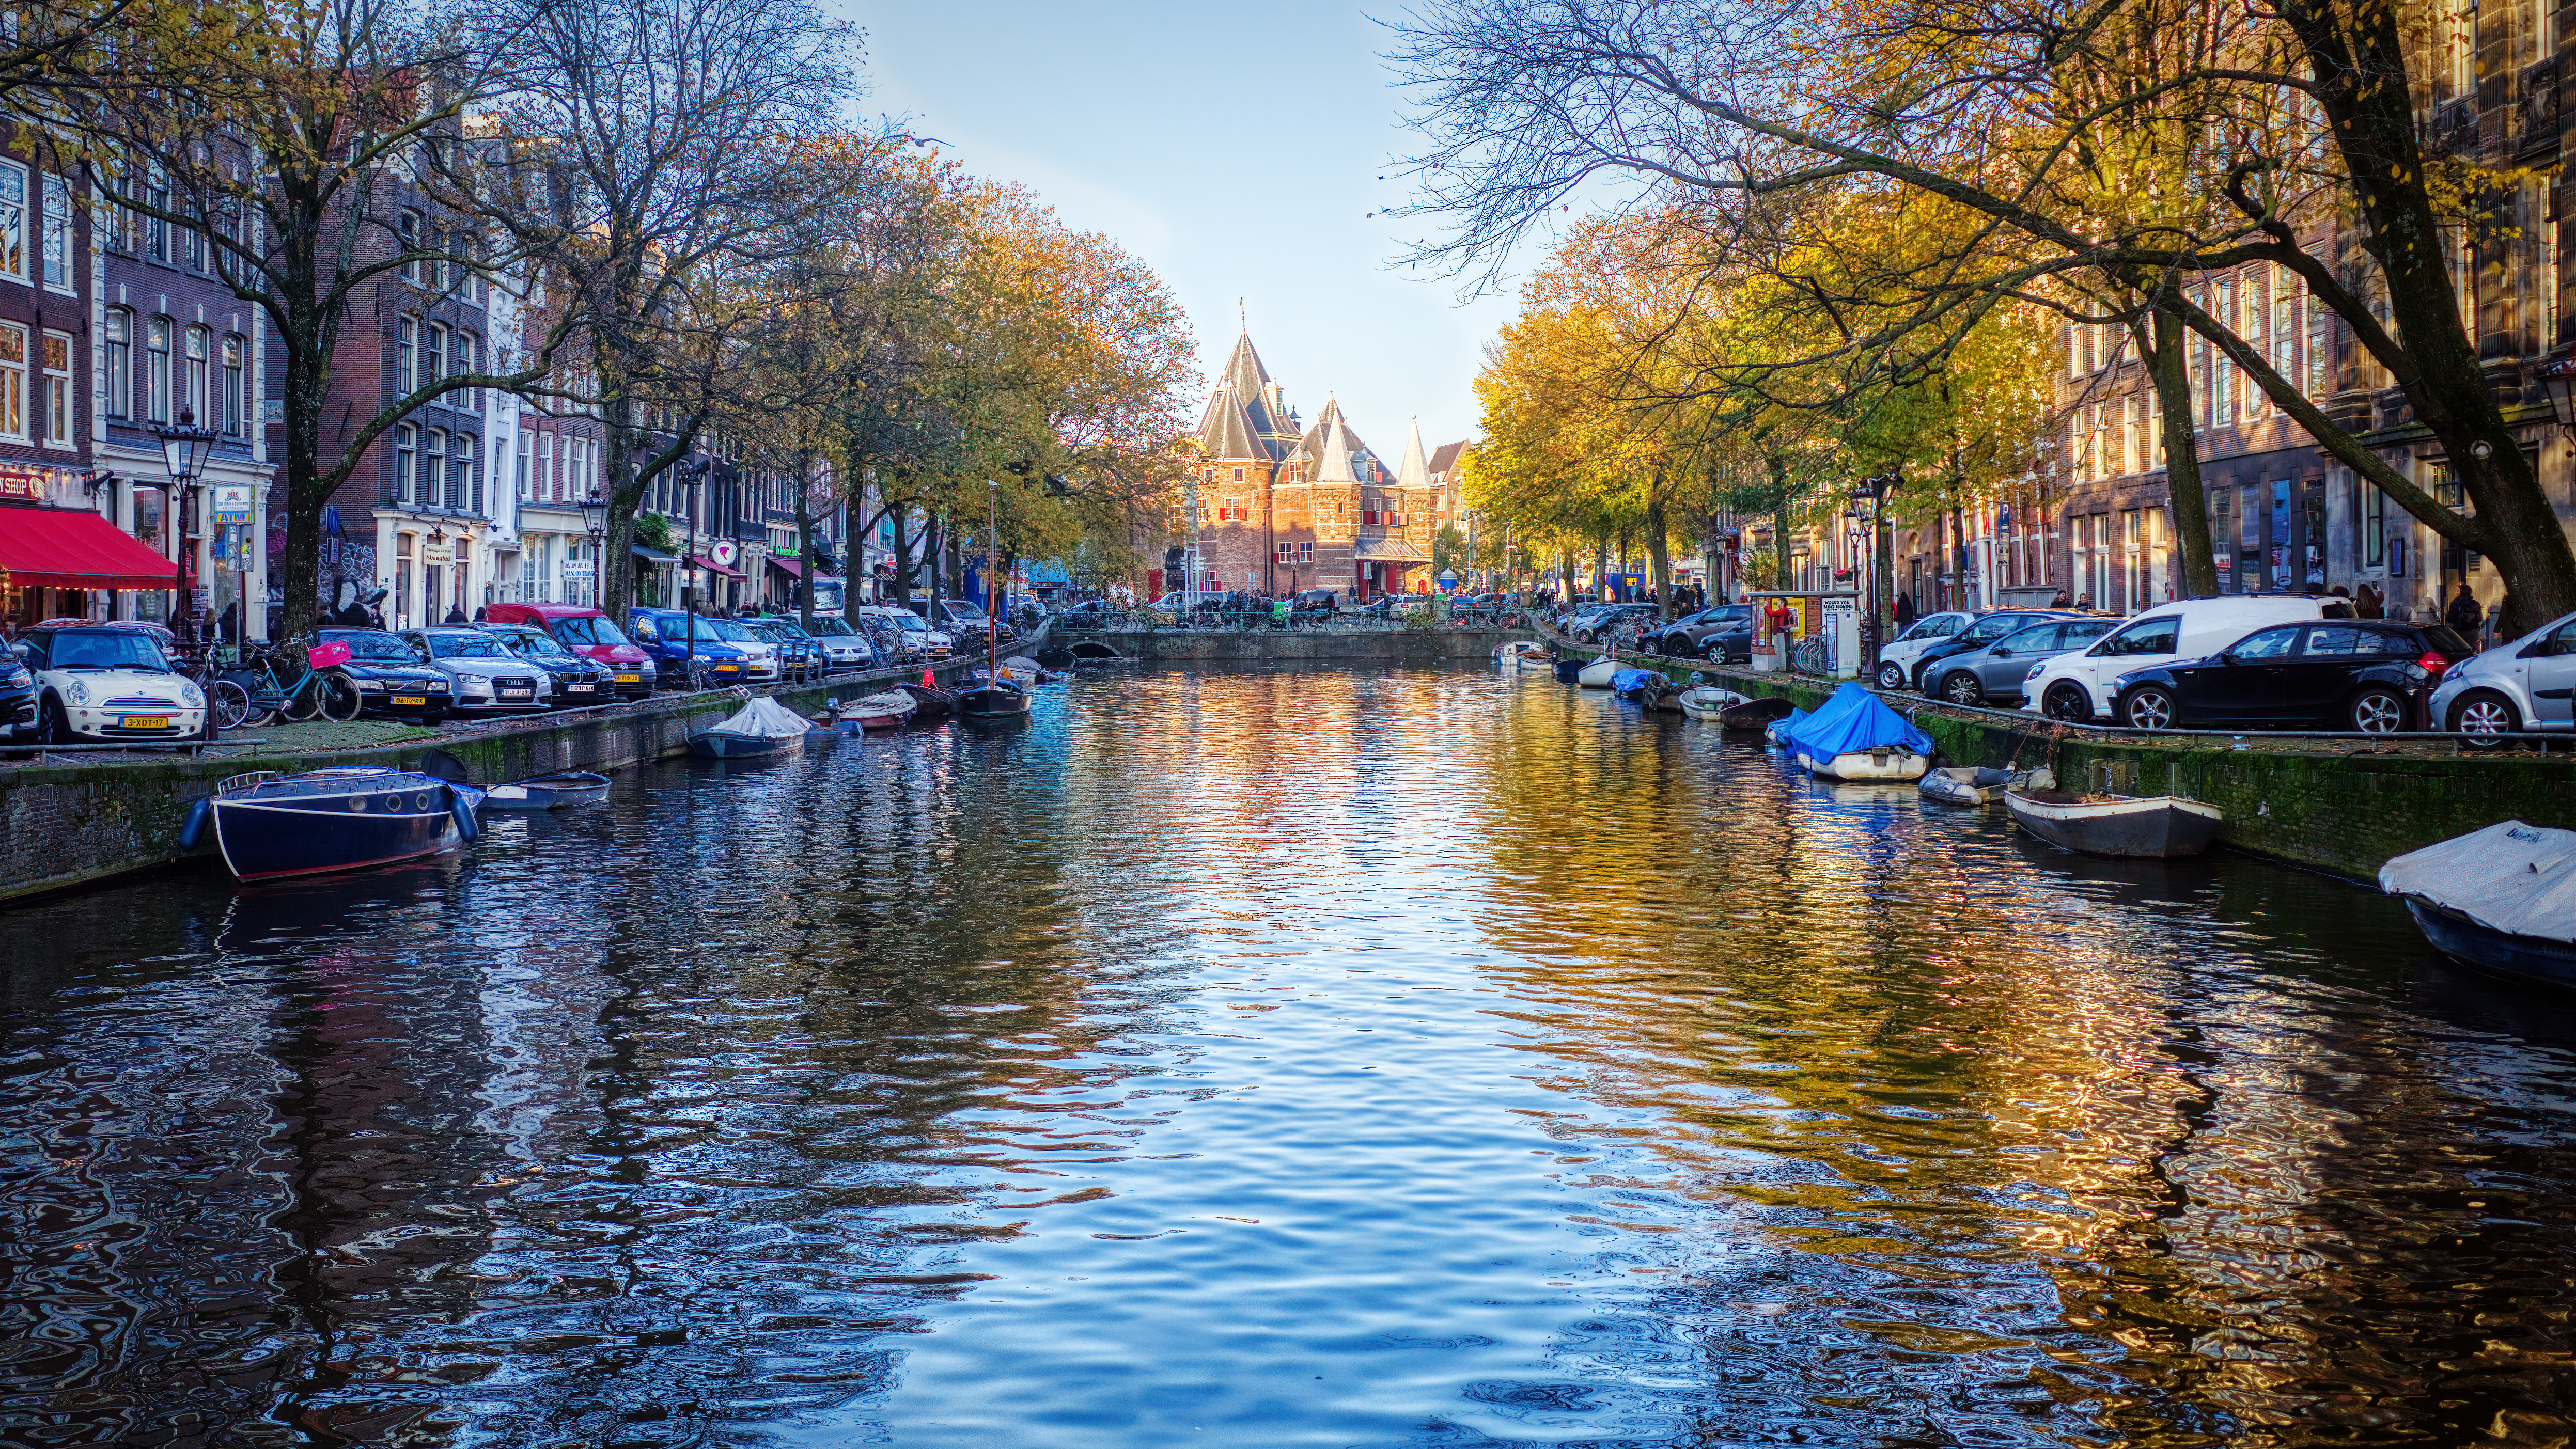
amsterdam, canal, reflections, buildings, landscape, body of water, waterway, reflection, water, channel, tree, sky, town, river, autumn, watercourse, urban area, bank, vehicle, neighbourhood, city, plant, winter, boat, mountain, tourism